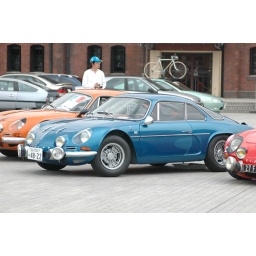
Scenery of event of French car &amp;quot;French French 2008&amp;quot; held in Yokohama red brick warehouse on June 28.